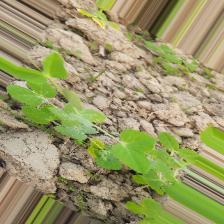
Label: Powdery Mildew